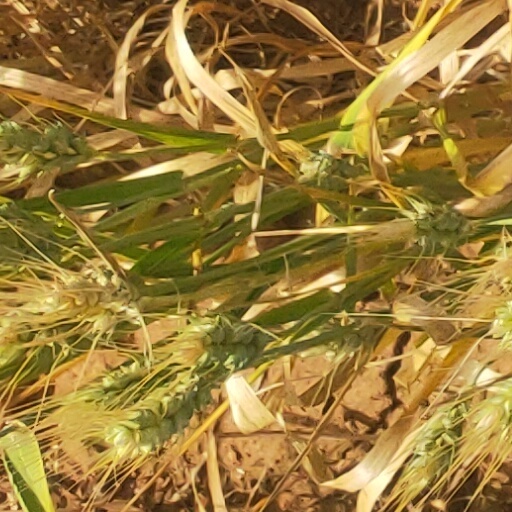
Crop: wheat